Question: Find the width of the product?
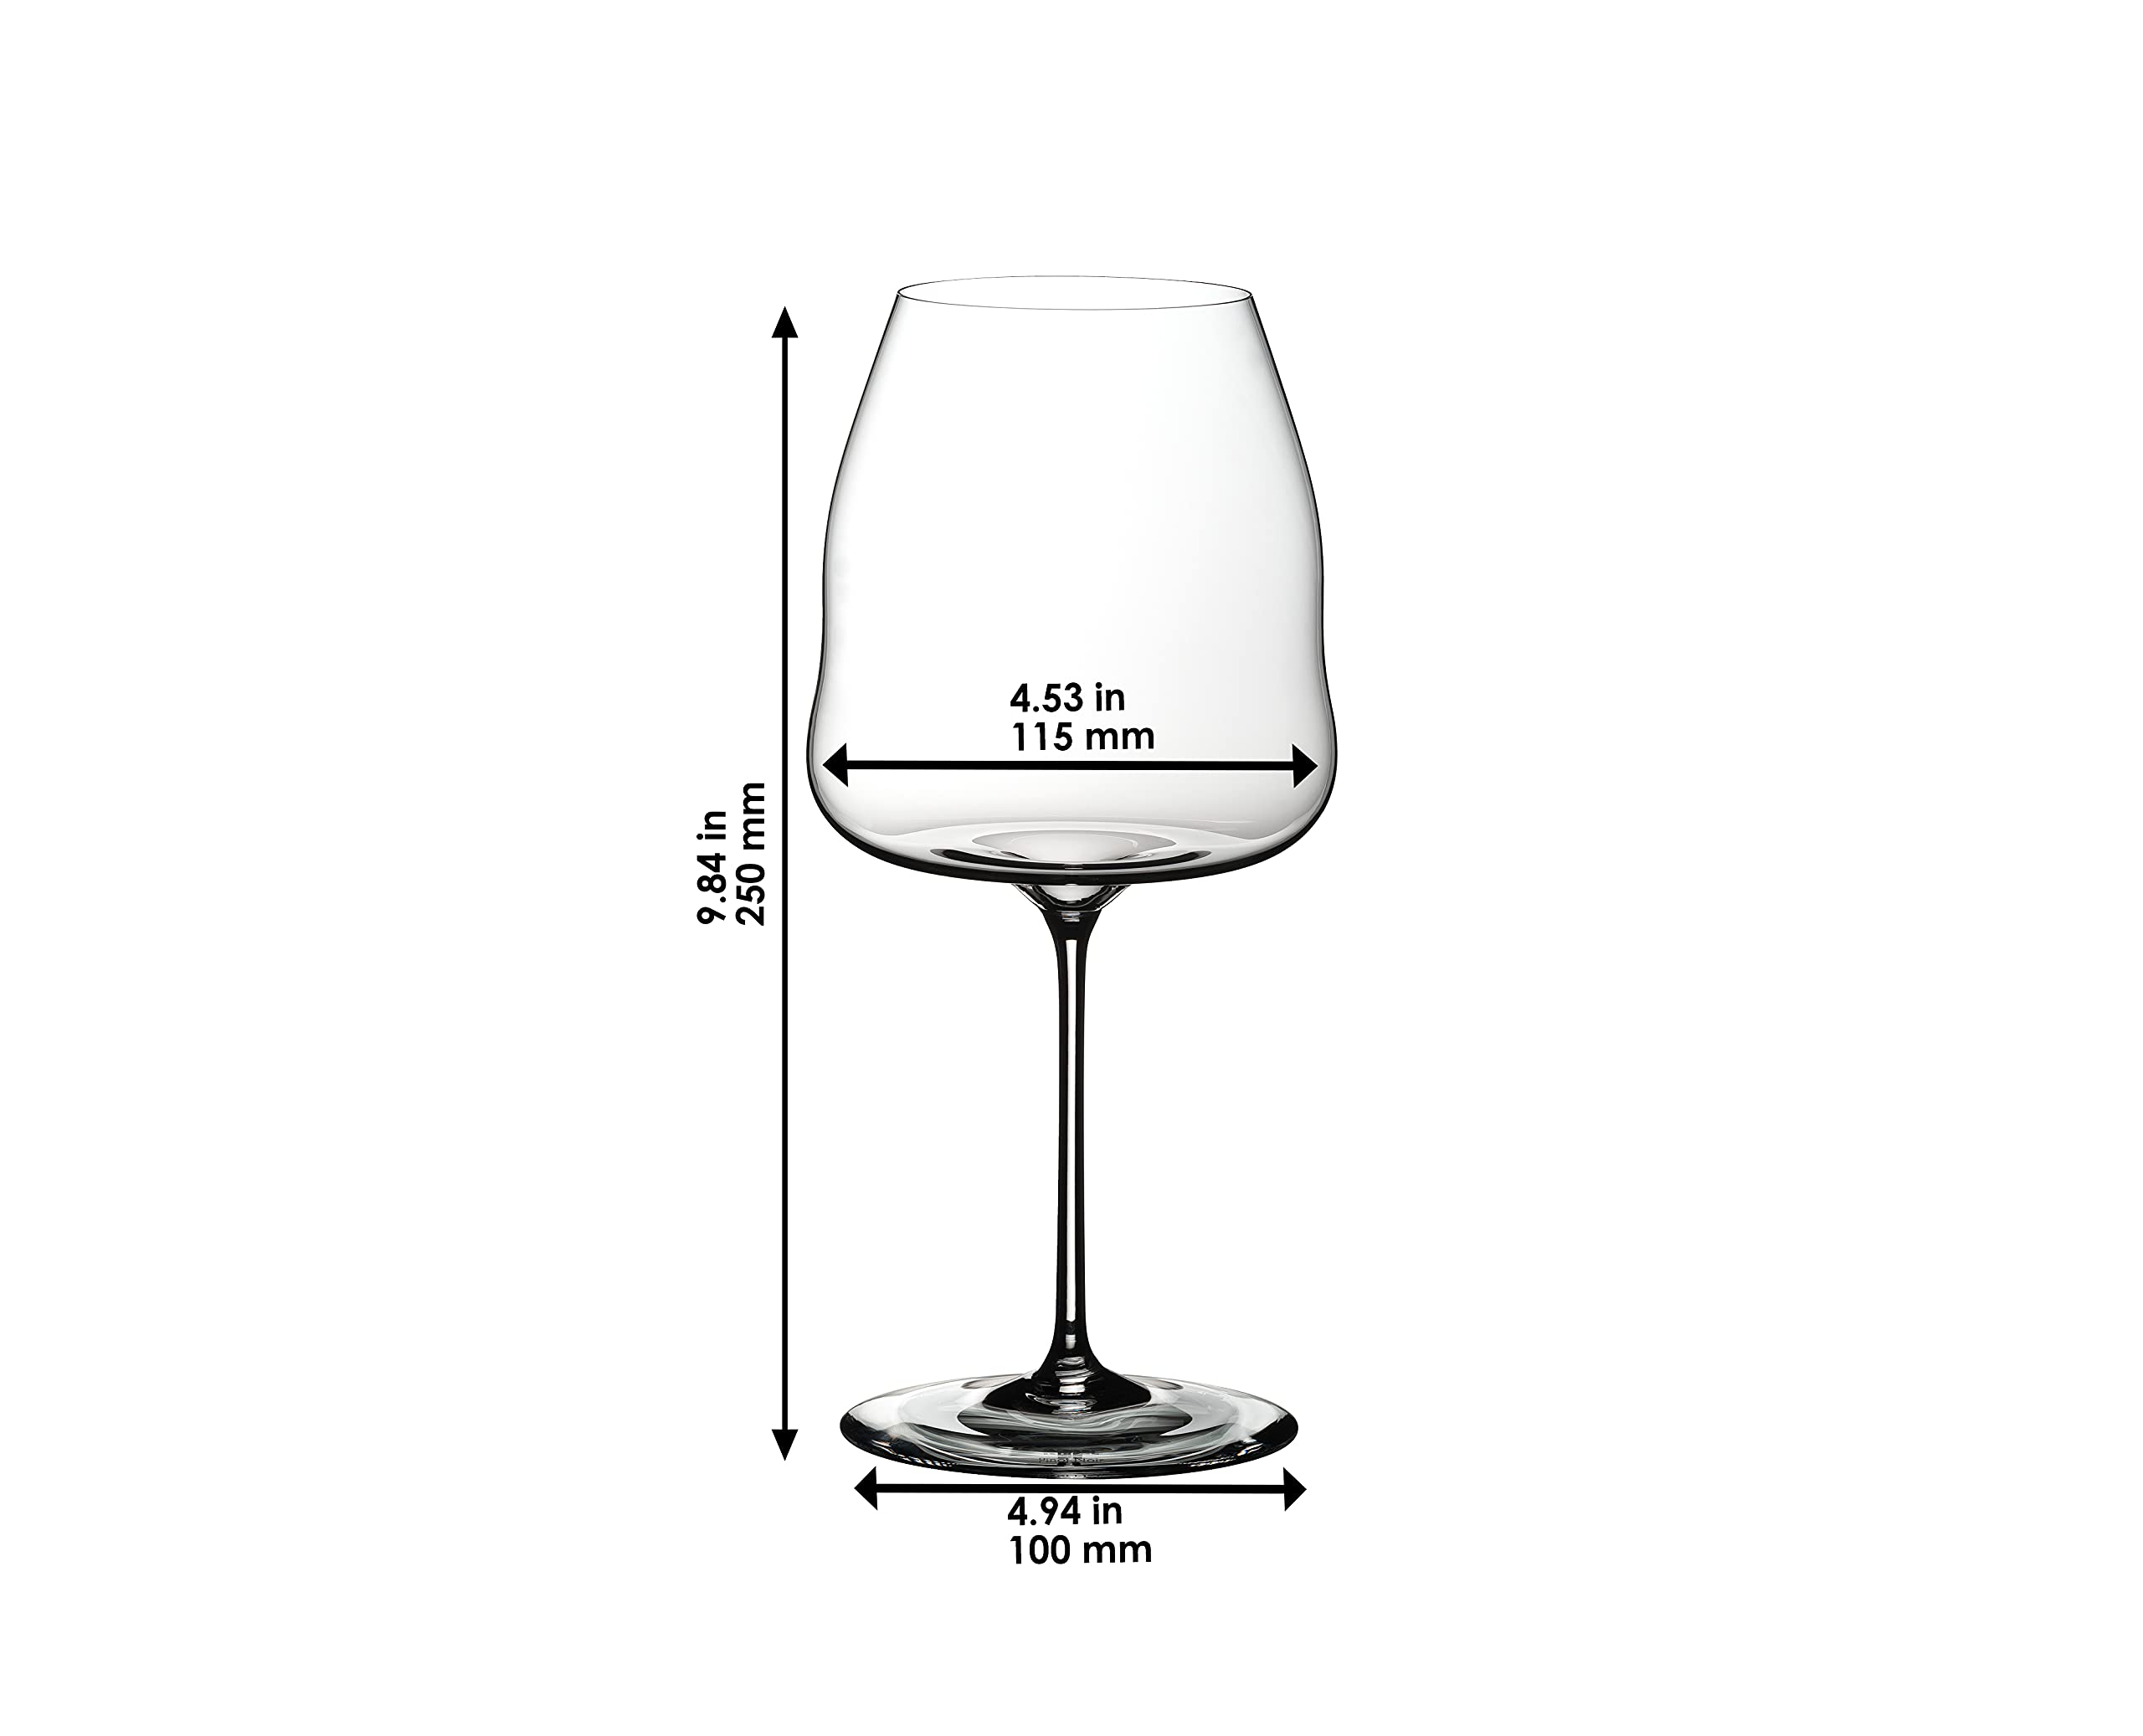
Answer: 100.0 millimetre